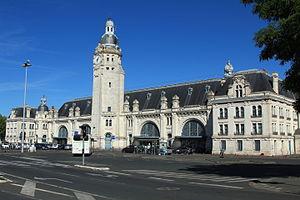
La gare de La Rochelle-Ville est une gare ferroviaire, située sur le territoire de la commune de La Rochelle, dans le département de la Charente-Maritime, en région Nouvelle-Aquitaine.
La Rochelle est une ville du Sud-Ouest de la France, capitale historique de l'Aunis et préfecture du département de la Charente-Maritime, en région Nouvelle-Aquitaine.